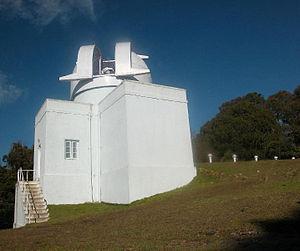
Manali Kallat Vainu Bappu est un astronome indien. Il a contribué à l'établissement de plusieurs institutions astronomiques indiennes, dont l'observatoire Vainu Bappu et l'Institut indien d'astrophysique. Il a également été président de Union astronomique internationale. Il est connu pour avoir co-découvert, avec Olin Wilson, l'effet Wilson-Bappu.